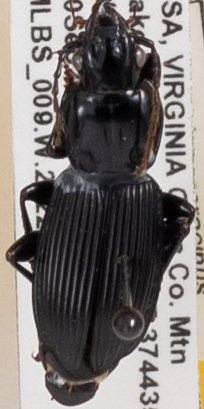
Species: Pterostichus coracinus
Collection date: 2022-09-20 04:00:00
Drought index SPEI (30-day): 0.234
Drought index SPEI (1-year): -1.19
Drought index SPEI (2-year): -0.24